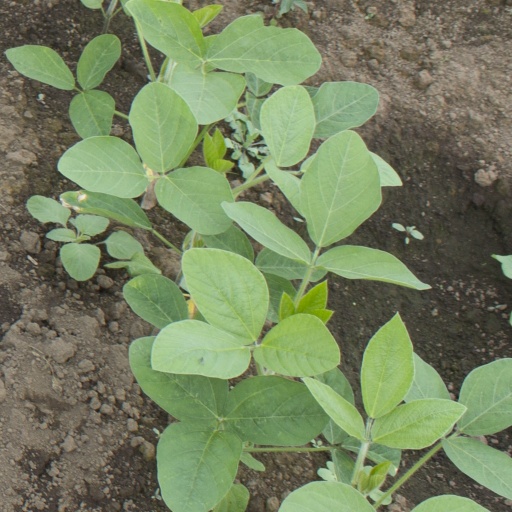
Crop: soybean